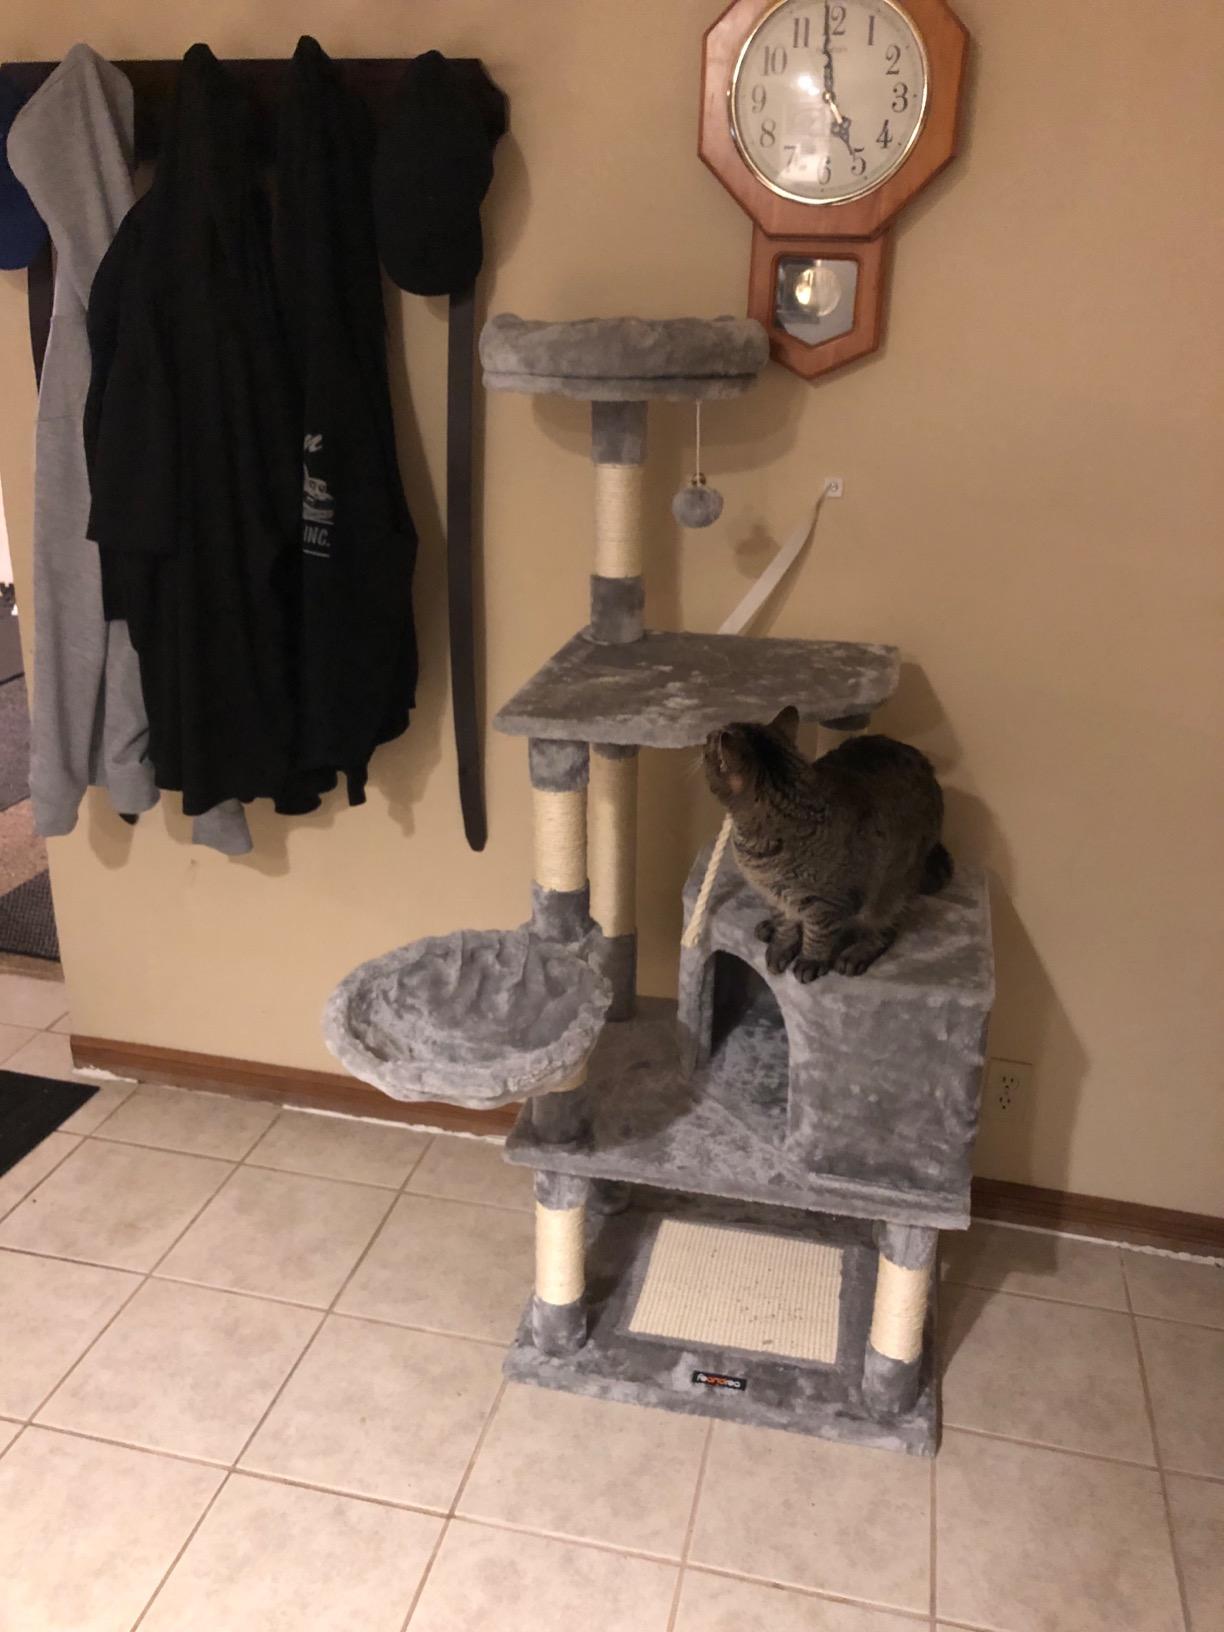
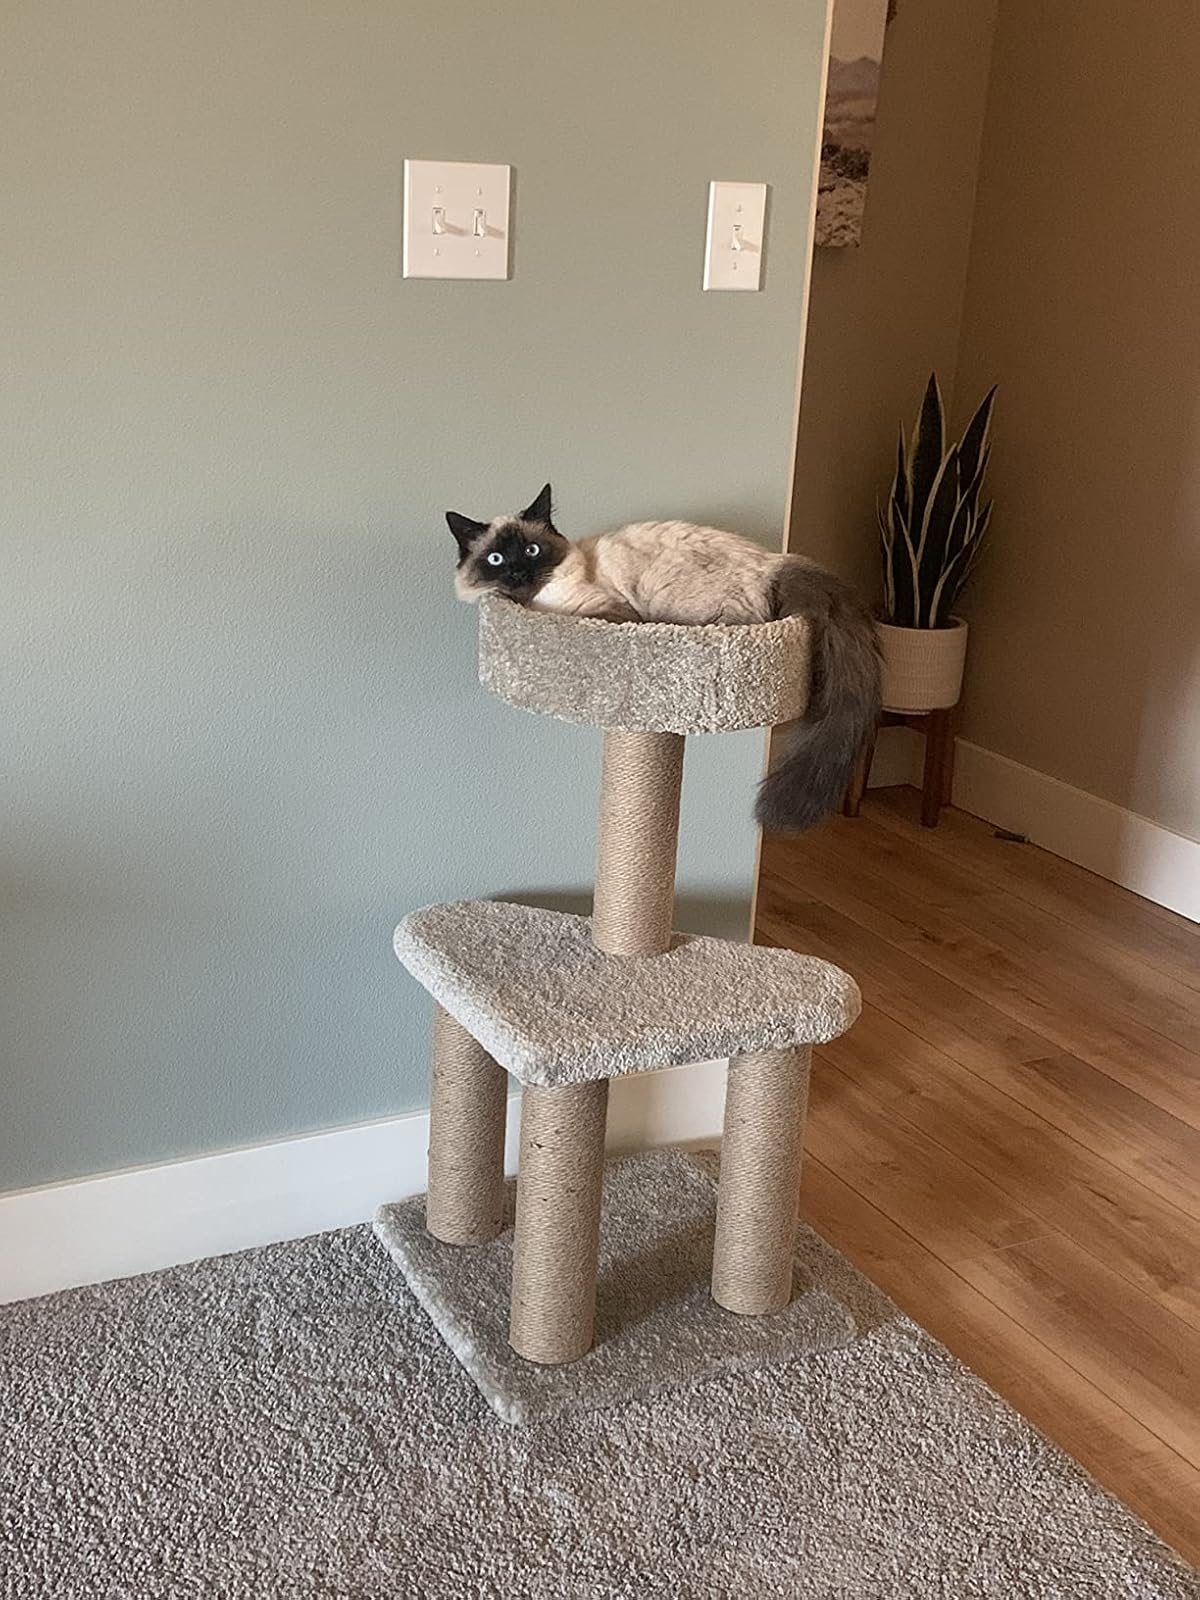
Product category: items_cat tree
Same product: no